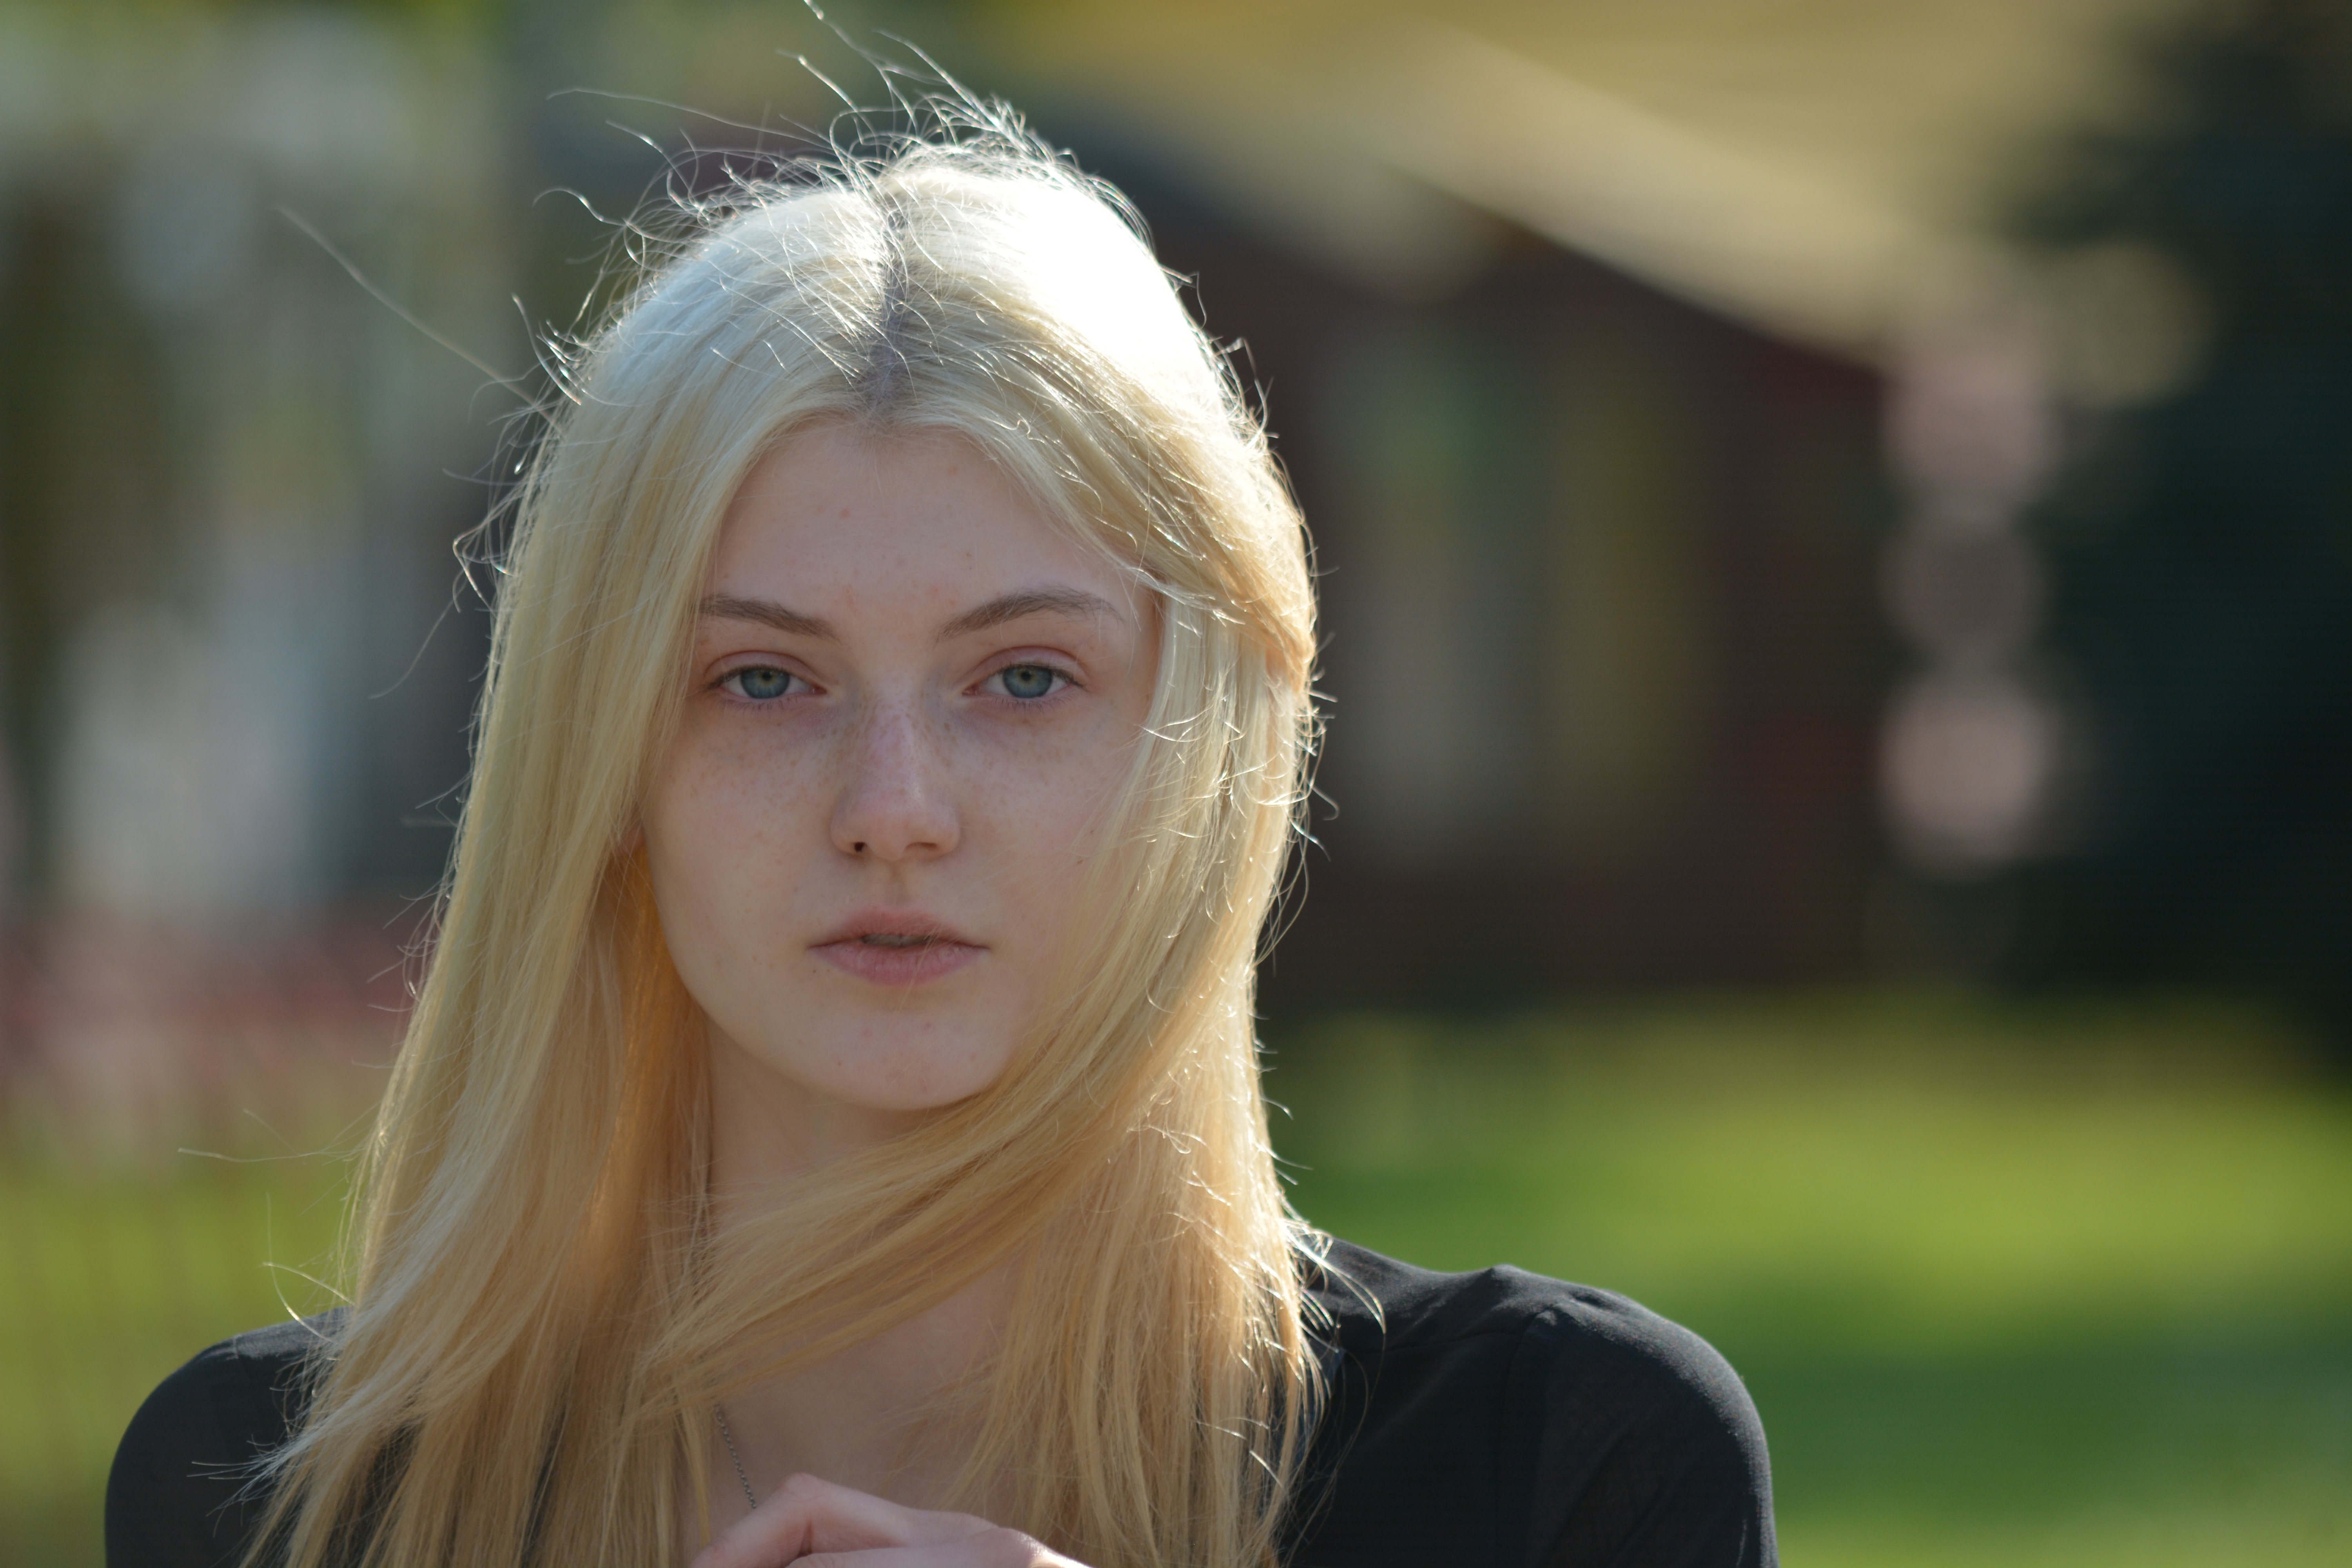
person, girl, woman, hair, sport, photography, skateboard, portrait, model, young, lady, leisure, facial expression, hairstyle, smile, long hair, close up, face, eye, head, skin, beauty, sexy, blond, of course, active, brown hair, portrait photography